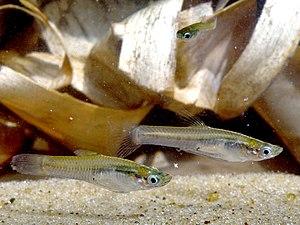
Le genre Cnesterodon plusieurs espèces de poissons de la famille des Poeciliidae.